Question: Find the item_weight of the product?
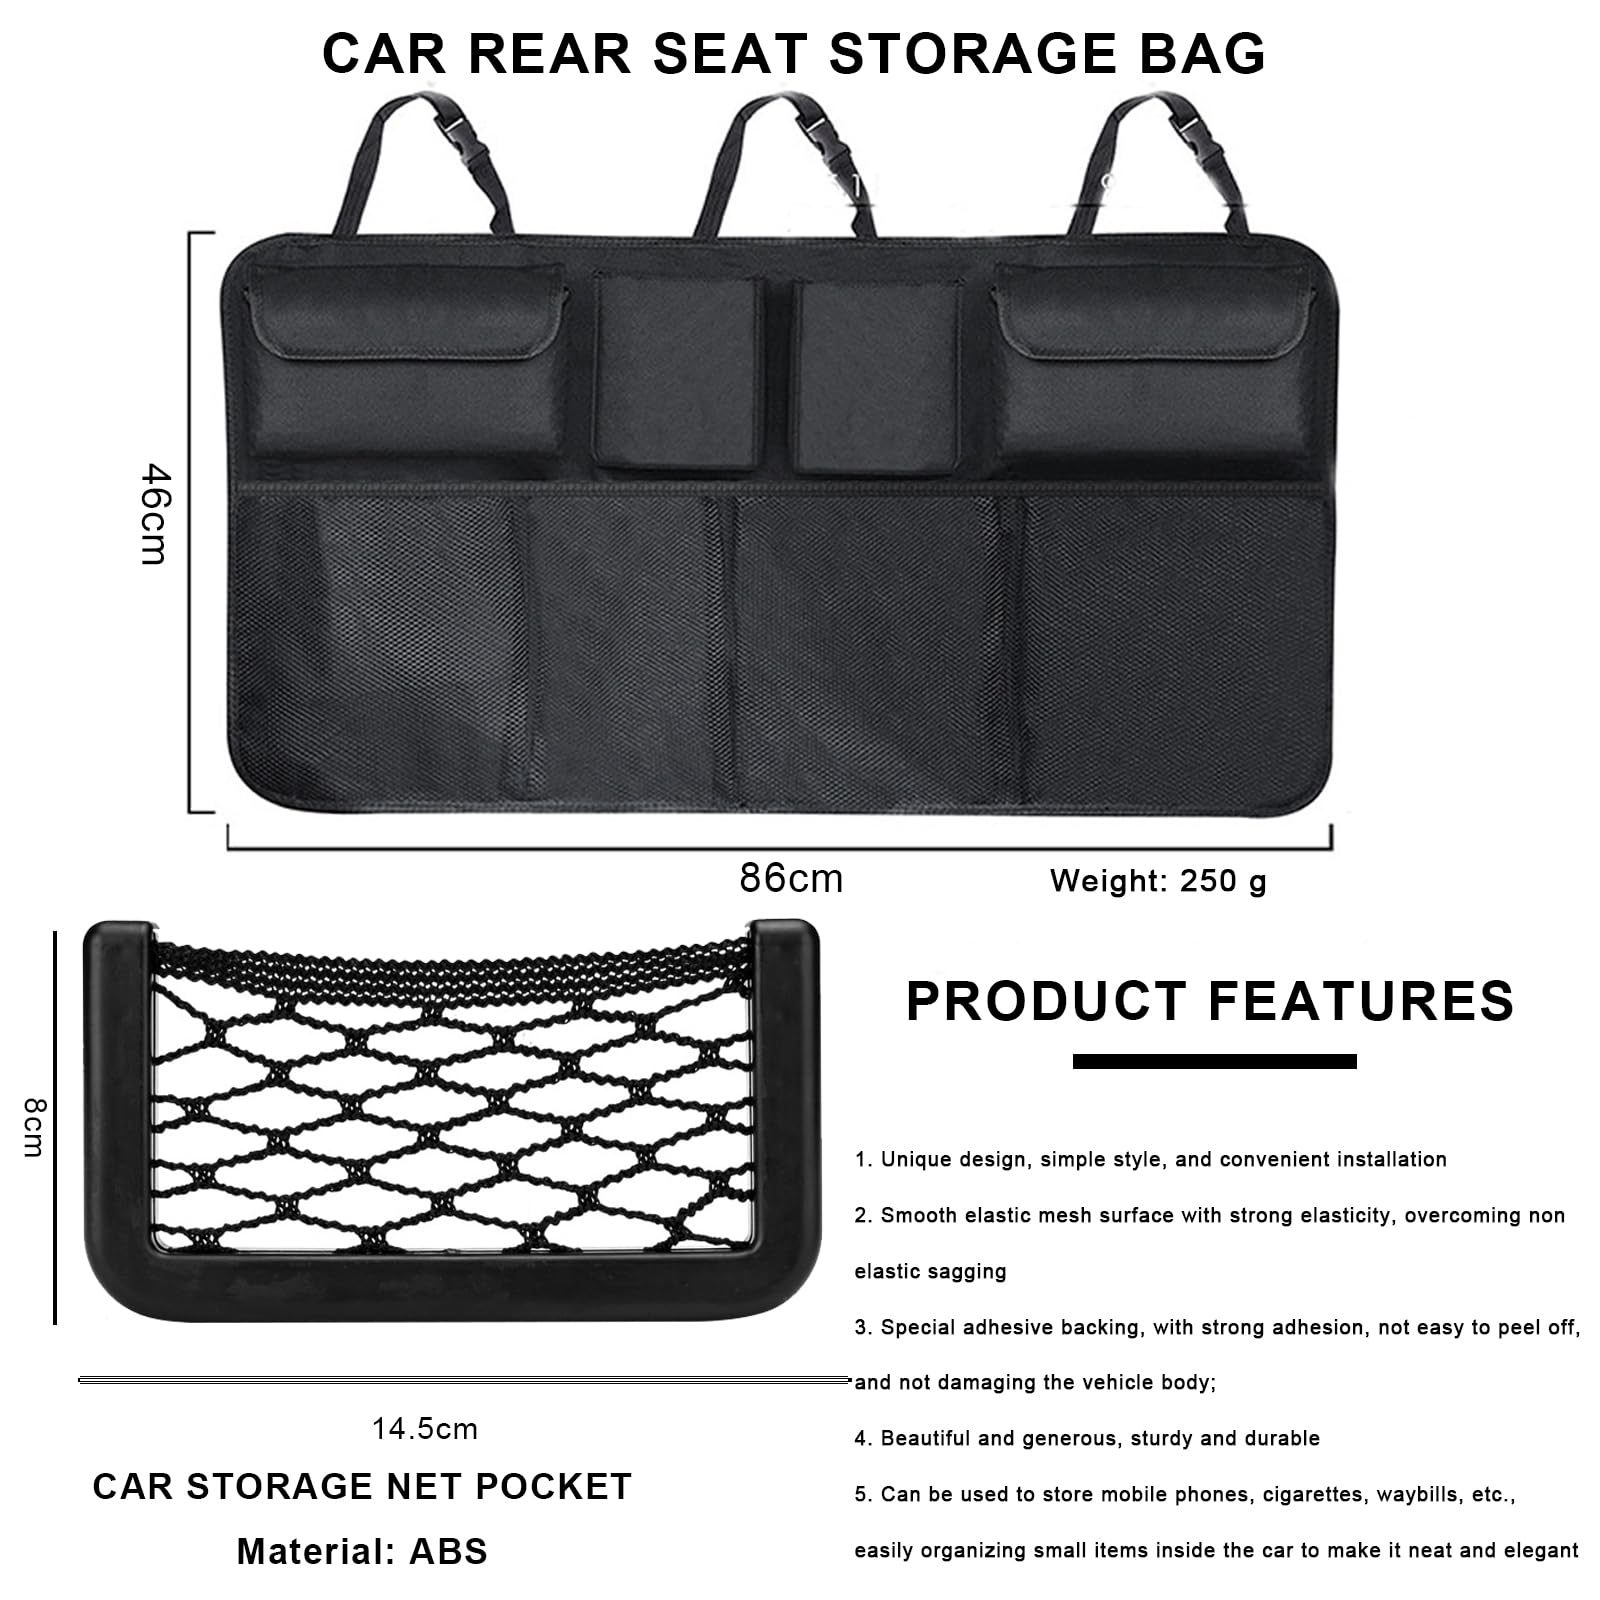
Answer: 250.0 gram